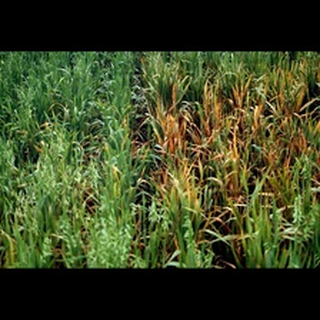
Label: wheat_tan_spot